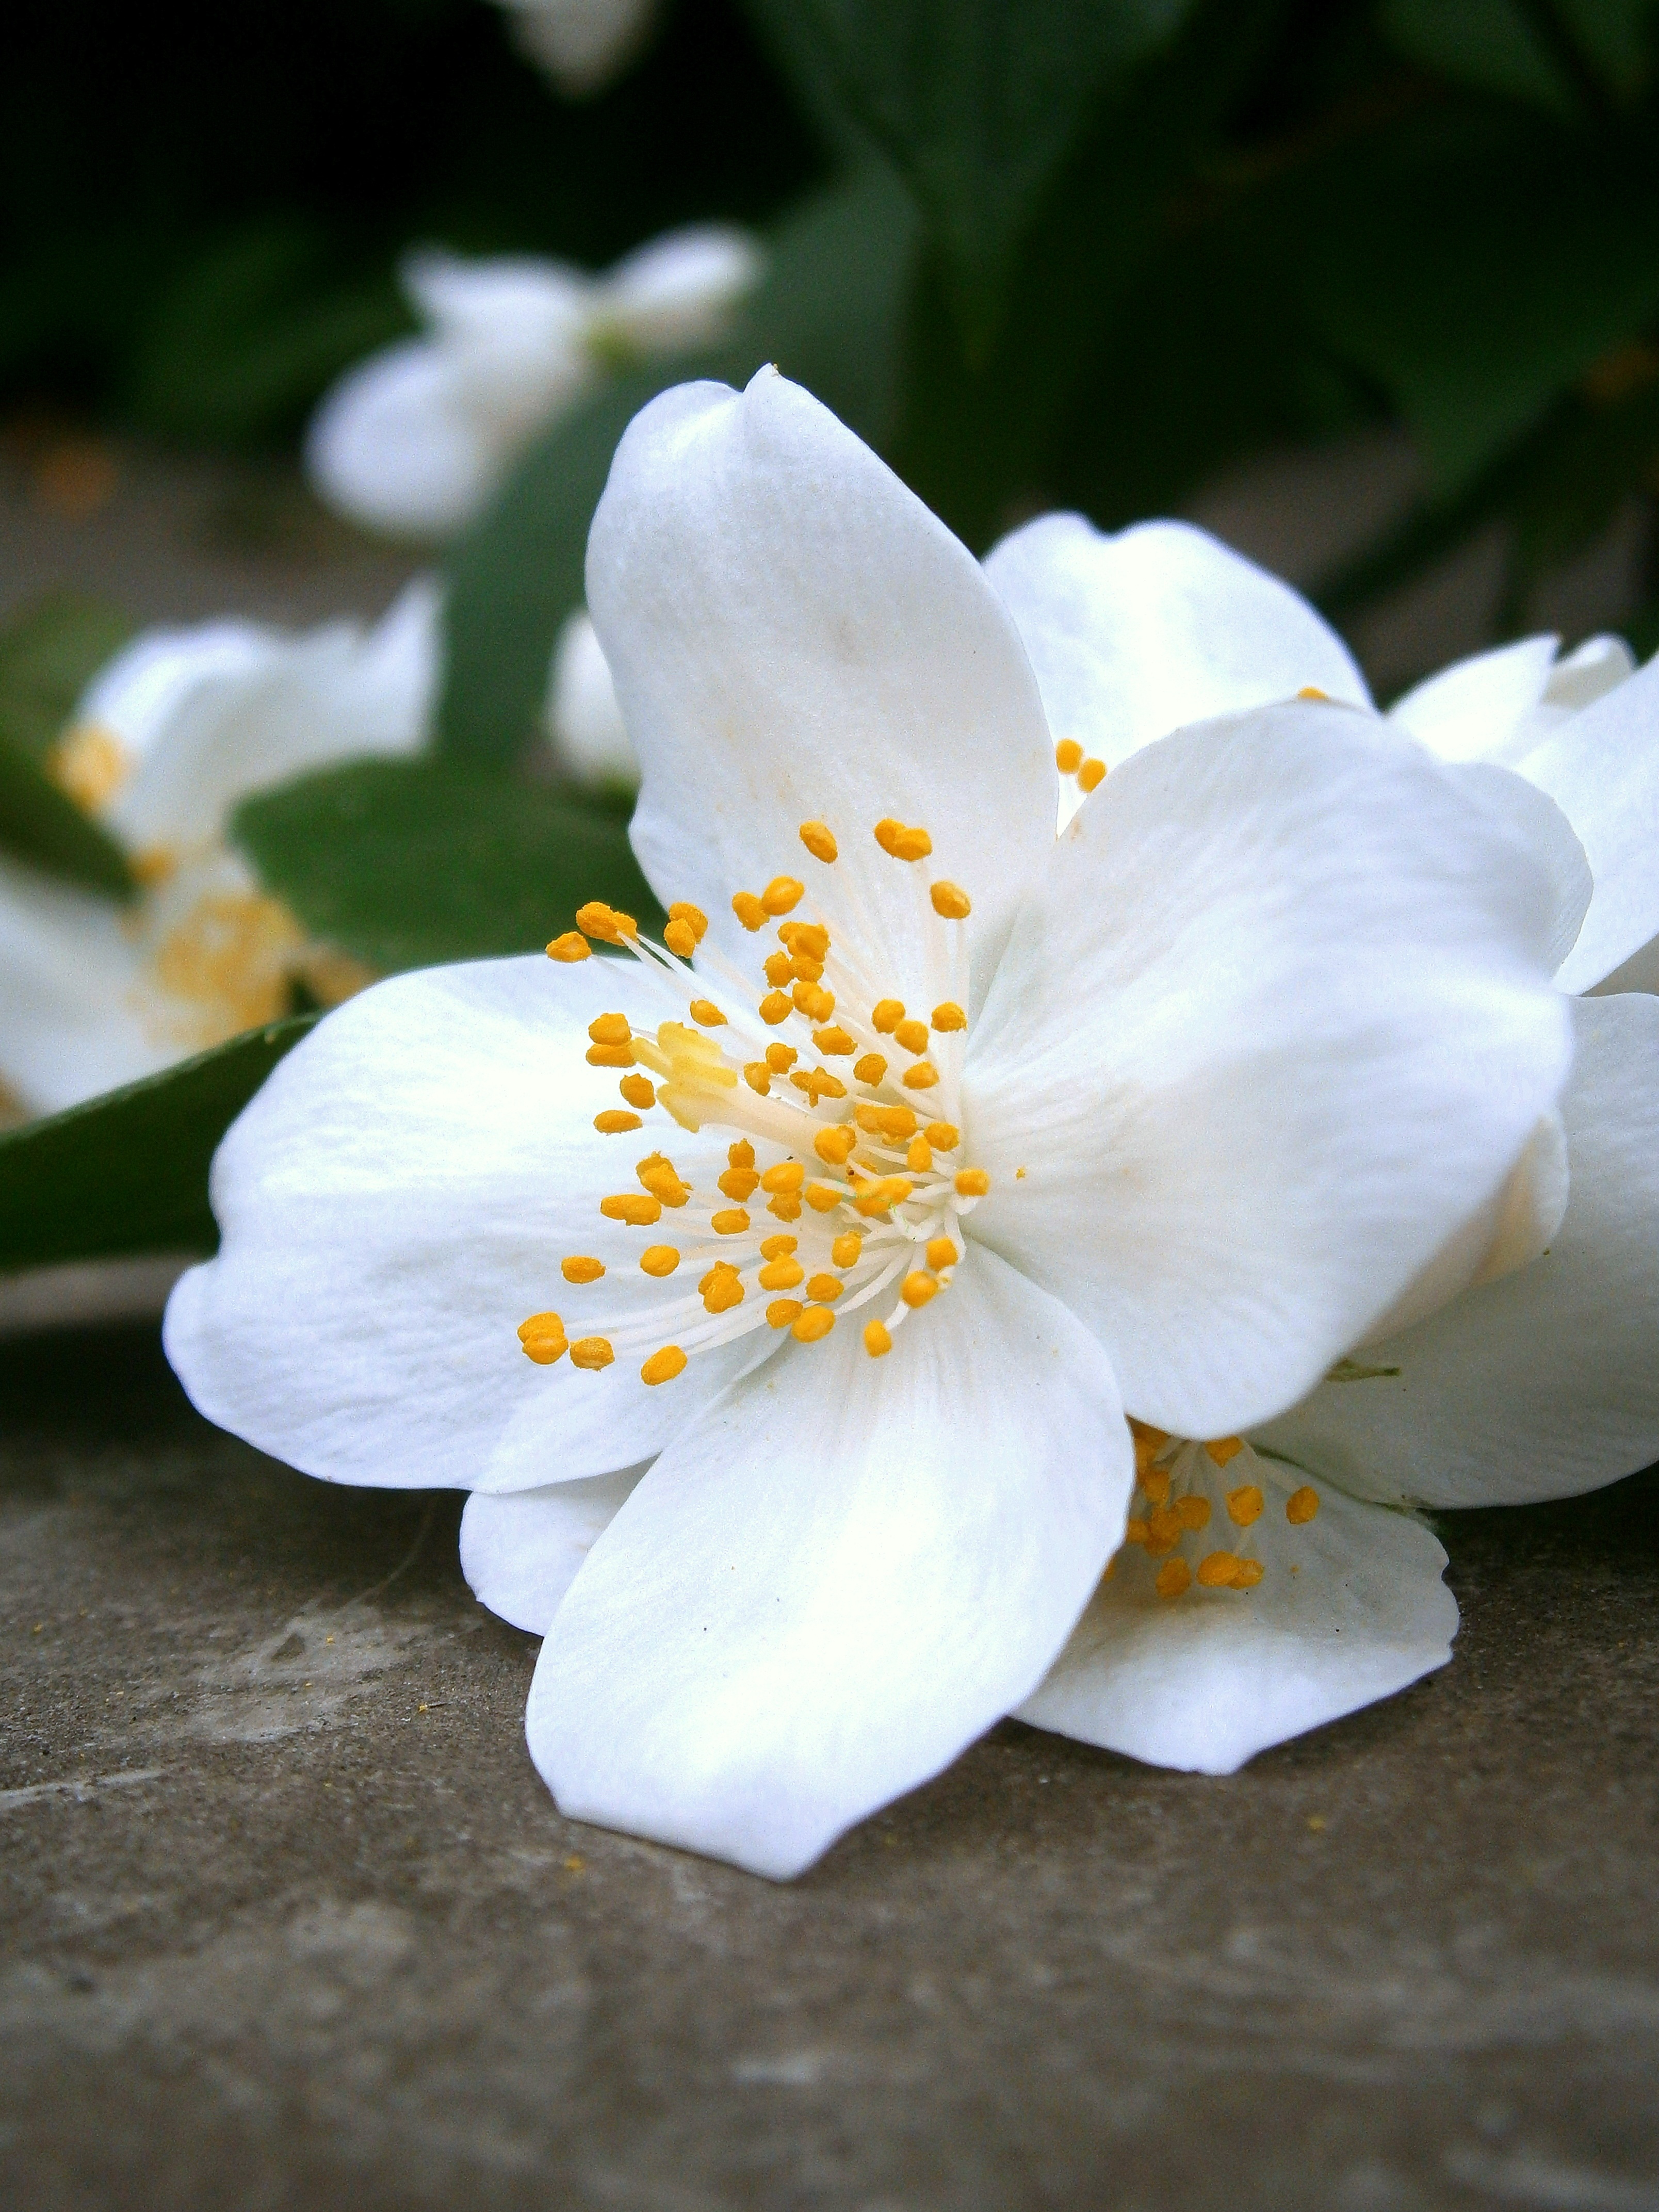
nature, blossom, light, plant, white, sunlight, leaf, flower, petal, bloom, pollen, macro, botany, yellow, garden, close, flora, wildflower, flowers, close up, bright, ornamental shrub, nectar, fragrance, sepals, gardenia, macro photography, jasmine, jasmin, flowering plant, greenhouse hydrangea, hydrangeaceae, flower fullness, flowering time, early summer, summer jasmine, mock orange, european whistle shrub, philadelphus coronary, pale whistle shrub, bauer jasmin, land plant